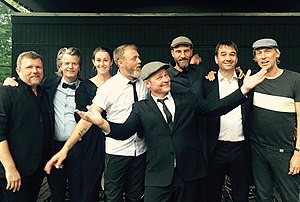
Mek Pek / Diskografi
2017 - 35 år efter debutalbummet - Mek Pek Party Band
Mek Pek Party Band 2017 - 35 år efter debutalbummet.
Mek Pek er en dansk sanger og skuespiller.